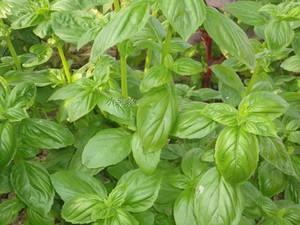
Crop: unknown
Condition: basil